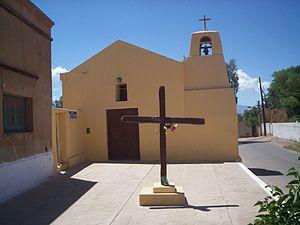
La province de La Rioja est une subdivision de l'Argentine située au nord-ouest du pays. Elle est limitée au nord-ouest par le Chili, à l'ouest par la province de San Juan, au sud par la province de San Luis à l'est par la province de Córdoba et au nord par la province de Catamarca.